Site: brandenburg
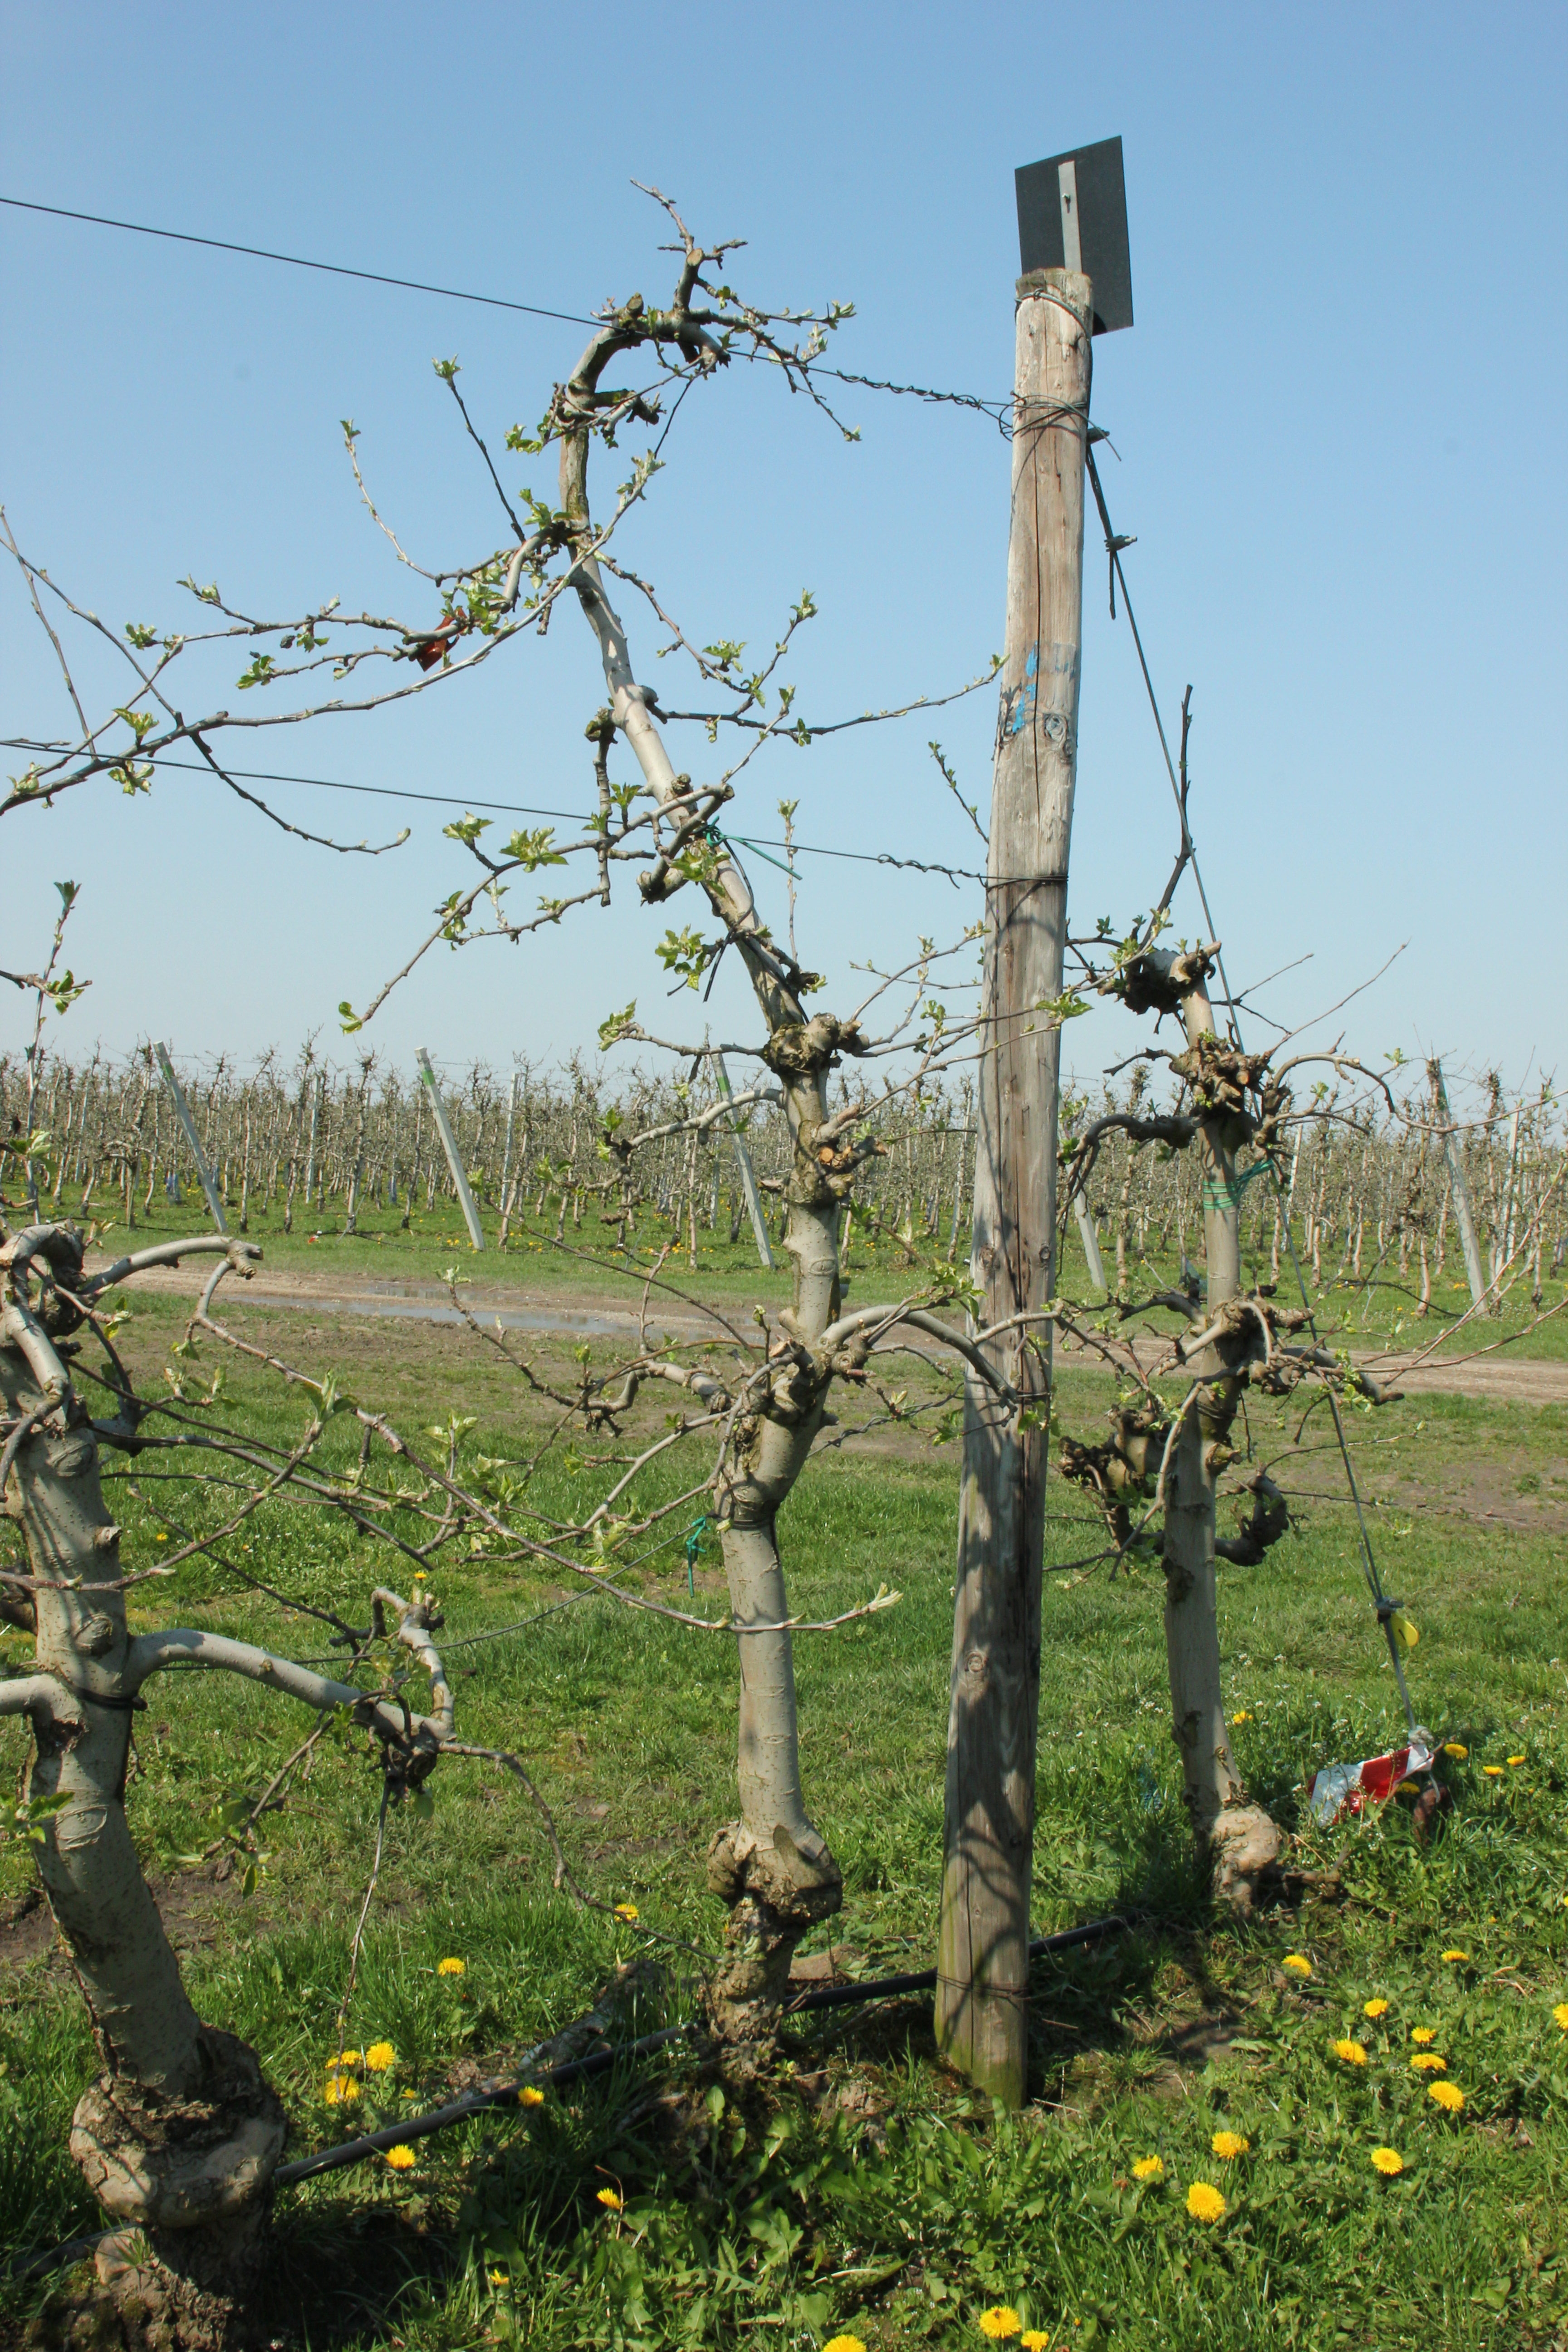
Growth stage (BBCH 56): Inflorescence emergence